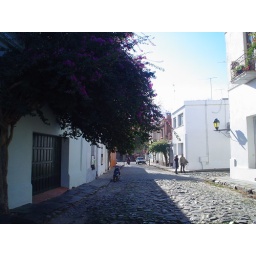
A tree with purple flowers overhanging a cobblestone street of Colonia in Uruguay.